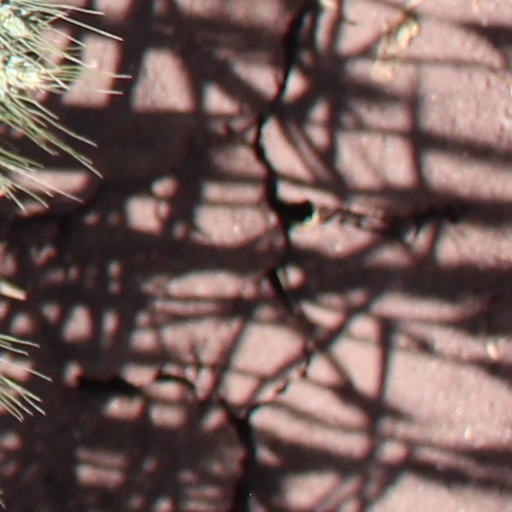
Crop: wheat